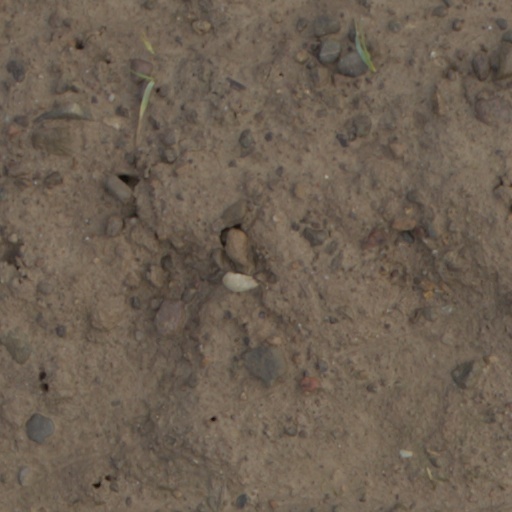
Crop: wheat